12 South African Infantry Battalion

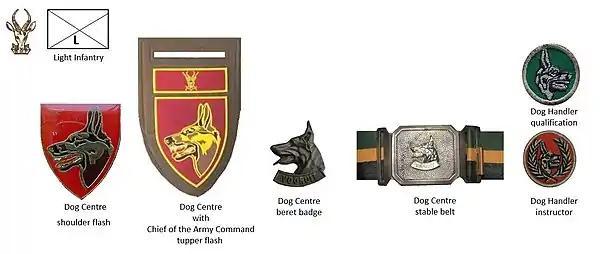
SADF era Dog Centre insignia

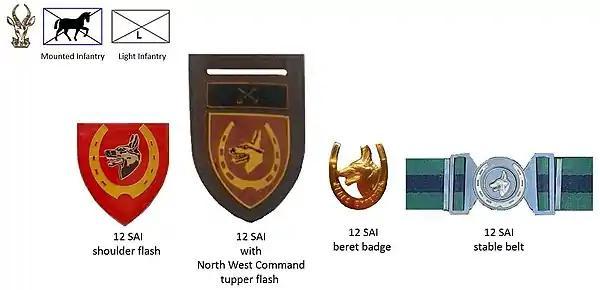
SADF era 12 SAI insignia

By 2005, 12 SAI's dogs and related infrastructure was finally transferred to the South African Military Health Service, Military Veterinary Institute, while the units motorcycle and visual tracking capabilities were transferred to the Infantry School near Oudtshoorn.